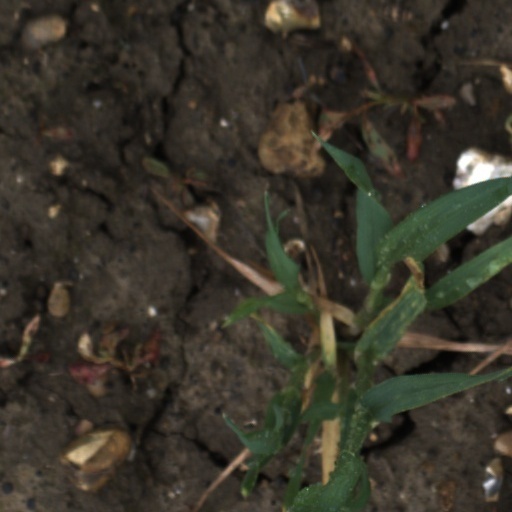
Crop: wheat